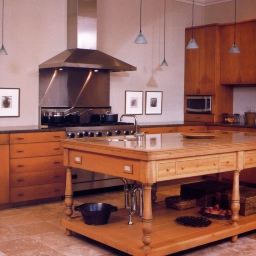
Room type: kitchen